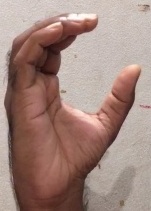
ASL sign: C